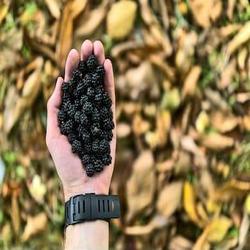
Label: Blackberry